SS United States

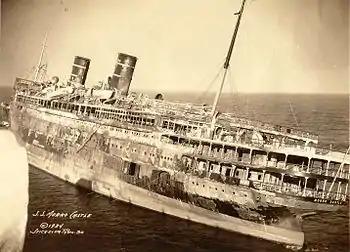
The burned wreck of "Morro Castle", whose loss influenced strict fire safety on "United States"

The funnel design was a pinnacle of Gibb's experience from designing the "Leviathan", "America", and "Santa"-class liners. To prevent soot from coating the deck and passengers, horizontal fins on each side of the funnels deflected funnel exhaust away from the ship. During the retrofit of the "Leviathan" decades earlier, it was discovered her tall funnels compromised the vessel's stability. To avoid this issue on "United States", Gibbs decided the funnels and the superstructure would be made out of lightweight aluminum to prevent the ship from becoming top-heavy and at risk of capsizing. At the time, "United States" was the world's largest aluminum construction project and the first major application of aluminum on a ship.